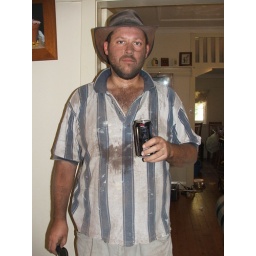
Knocking out a circular hole in a single skin brick wall is dirty work...